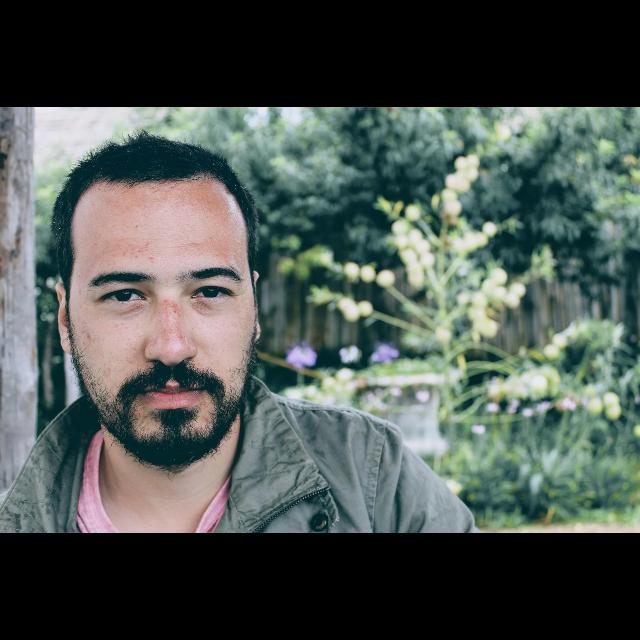
Portrait style: Real Portrait